Shift6m

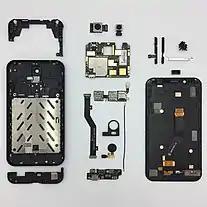

The modules are connected by plugging or with screws. The screws are only of one type, torx 3 of the same length.